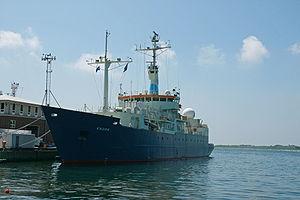
Le RV Knorr était un navire océanographique appartenant à l'US Navy et exploité par l'Institut océanographique de Woods Hole pour le milieu de la recherche américaine, en coordination avec la flotte UNOLS. Il est surtout connu comme le navire qui a aidé les chercheurs en 1985 à découvrir l’épave du Titanic. Il a parcouru plus d'un million de milles, l'équivalent approximatif de deux allers-retours vers la Lune ou de quarante voyages autour de la Terre. Son navire jumeau était le RV Melville.